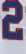
Number: 2